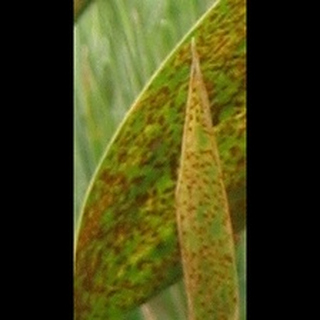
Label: wheat_brown_rust